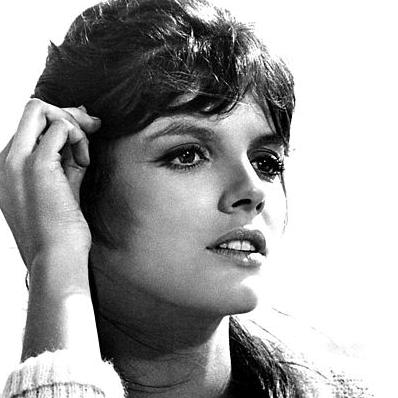
Age: 25